Fayette County Courthouse Square Historic District

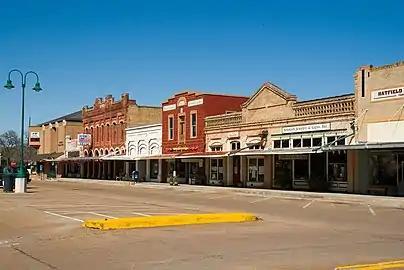
Downtown La Grange in 2007

The Fayette County Courthouse Square Historic District in La Grange, Texas is a historic district roughly bounded by Main, Lafayette, Franklin, Colorado, Jefferson, Washington, and Crockett Streets. It was listed on the National Register of Historic Places on January 16, 2001. Two notable buildings in the district are the Fayette County Courthouse and Jail. Forty–seven buildings, three structures and four objects were identified as contributing to the historic nature of the district.